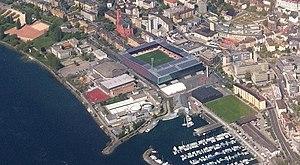
Neuchâtel et sa région d'au-dessus